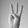
ASL letter: W